Nikolay Maklakov

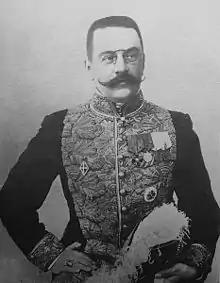
Maklakov in 1914, photo by Karl Bulla

Nikolay Alexeyevich Maklakov ( – 5 September 1918) was a Russian statesman who served as the interior minister from 16 December 1912 to 5 June 1915. He was also the chamberlain of the emperor's court, the governor of Chernigov, and a state councillor. His older brother, Vasily Maklakov, was a prominent lawyer and liberal deputy in the State Duma (Russian Empire); his younger brother was an ophthalmologist.